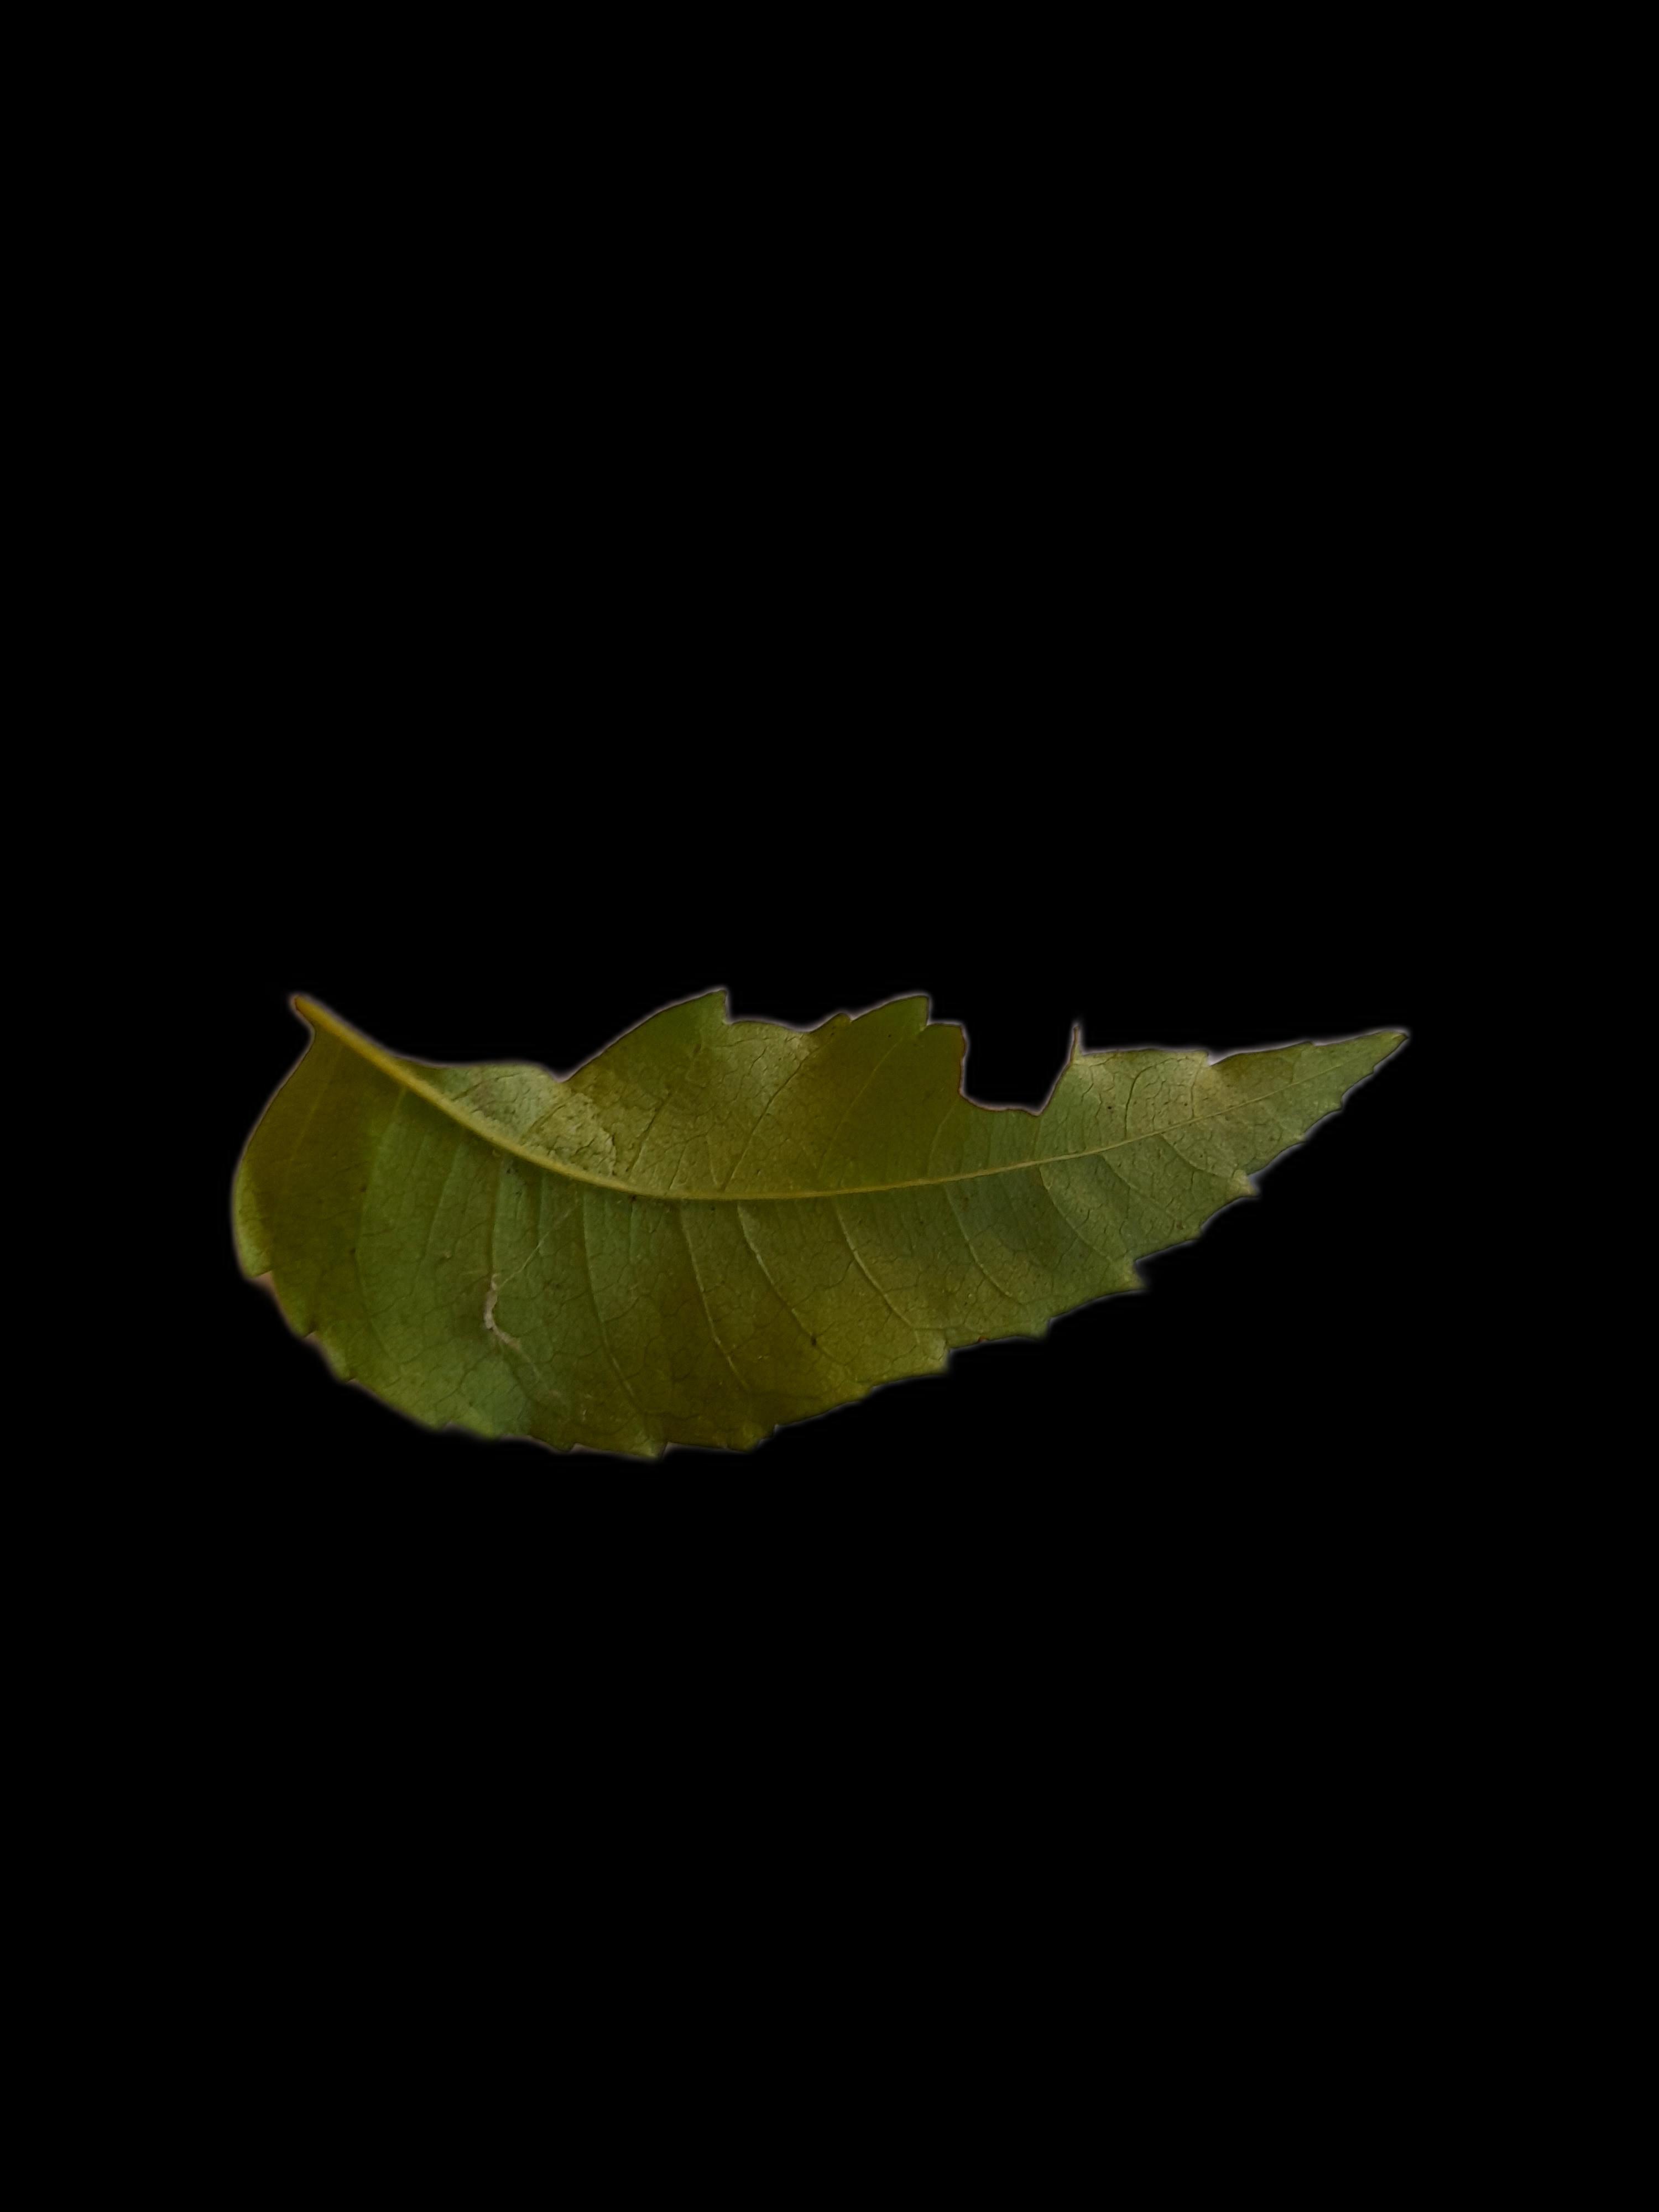
Plant: Neem